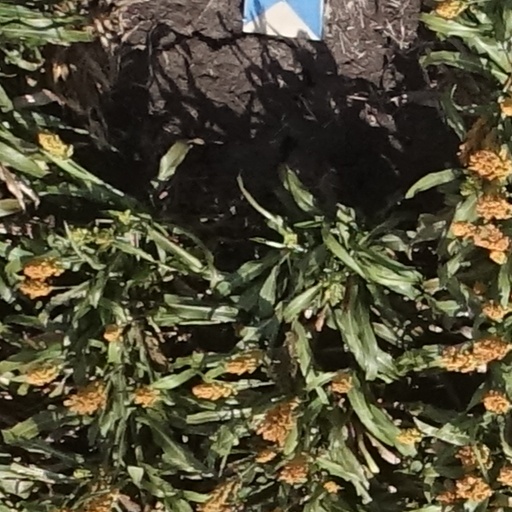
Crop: sorghum